Terry Cooper (footballer, born 1944)

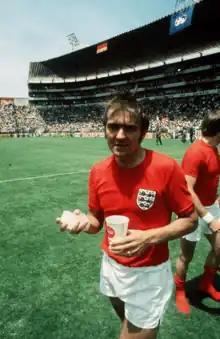
Cooper at the 1970 FIFA World Cup

Terence Cooper (12 July 1944 – 31 July 2021) was an English football player and manager. He was a left back in the Leeds United team of the 1960s and 1970s, and featured for England at the 1970 Mexico World Cup. He later went on to manage both of Bristol's football teams, Birmingham City and was twice manager of Exeter City.